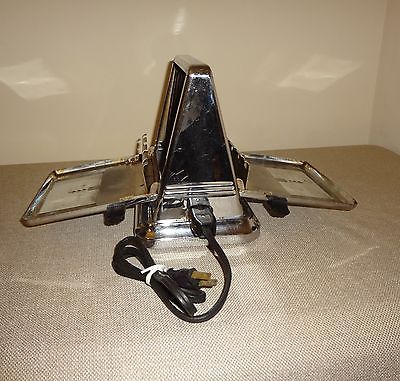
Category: toaster